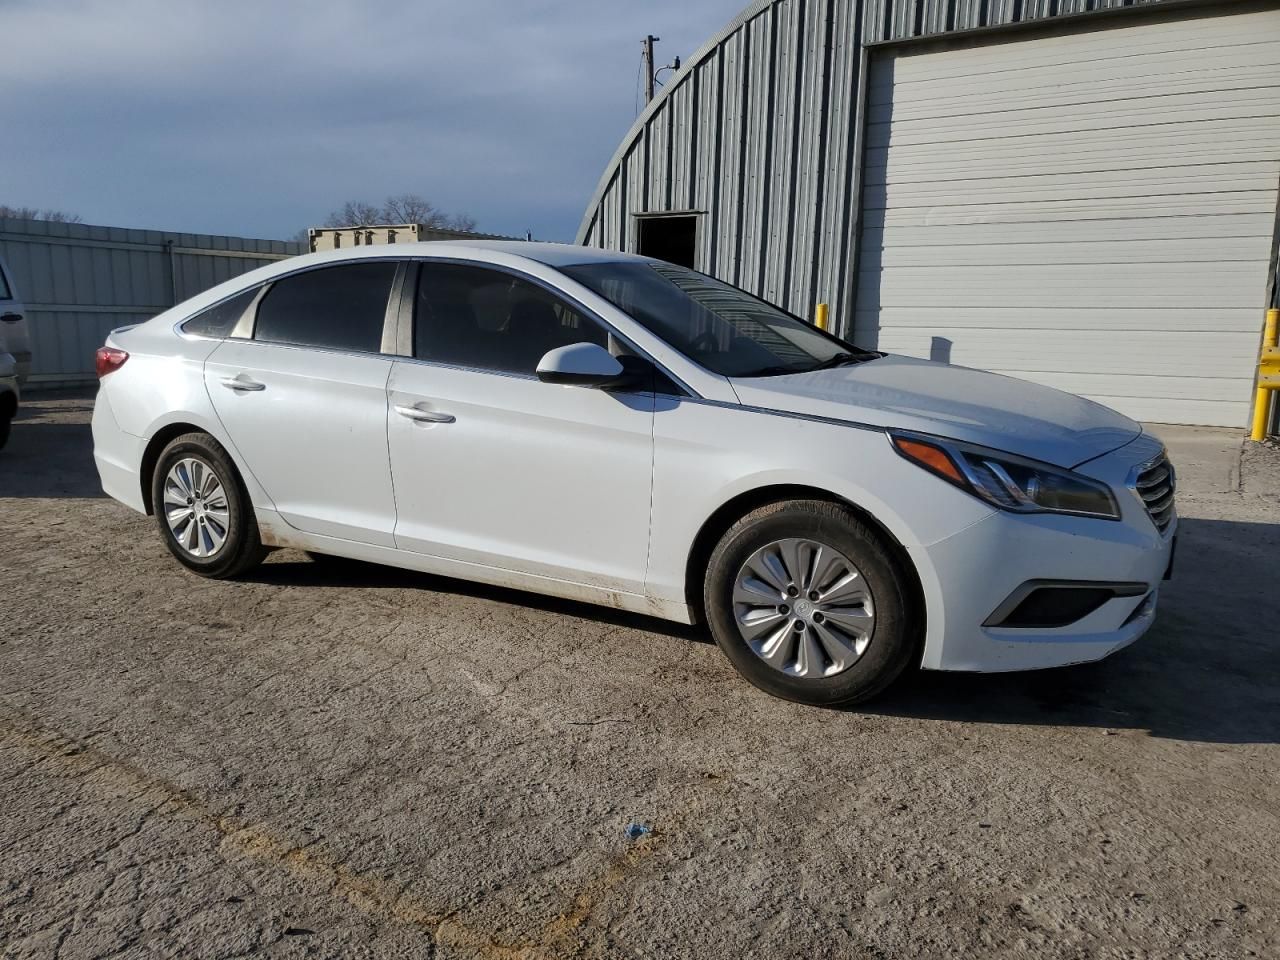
Aucun dommage détecté.
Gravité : aucun